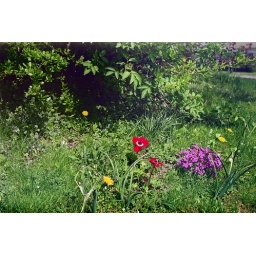
flowers by street